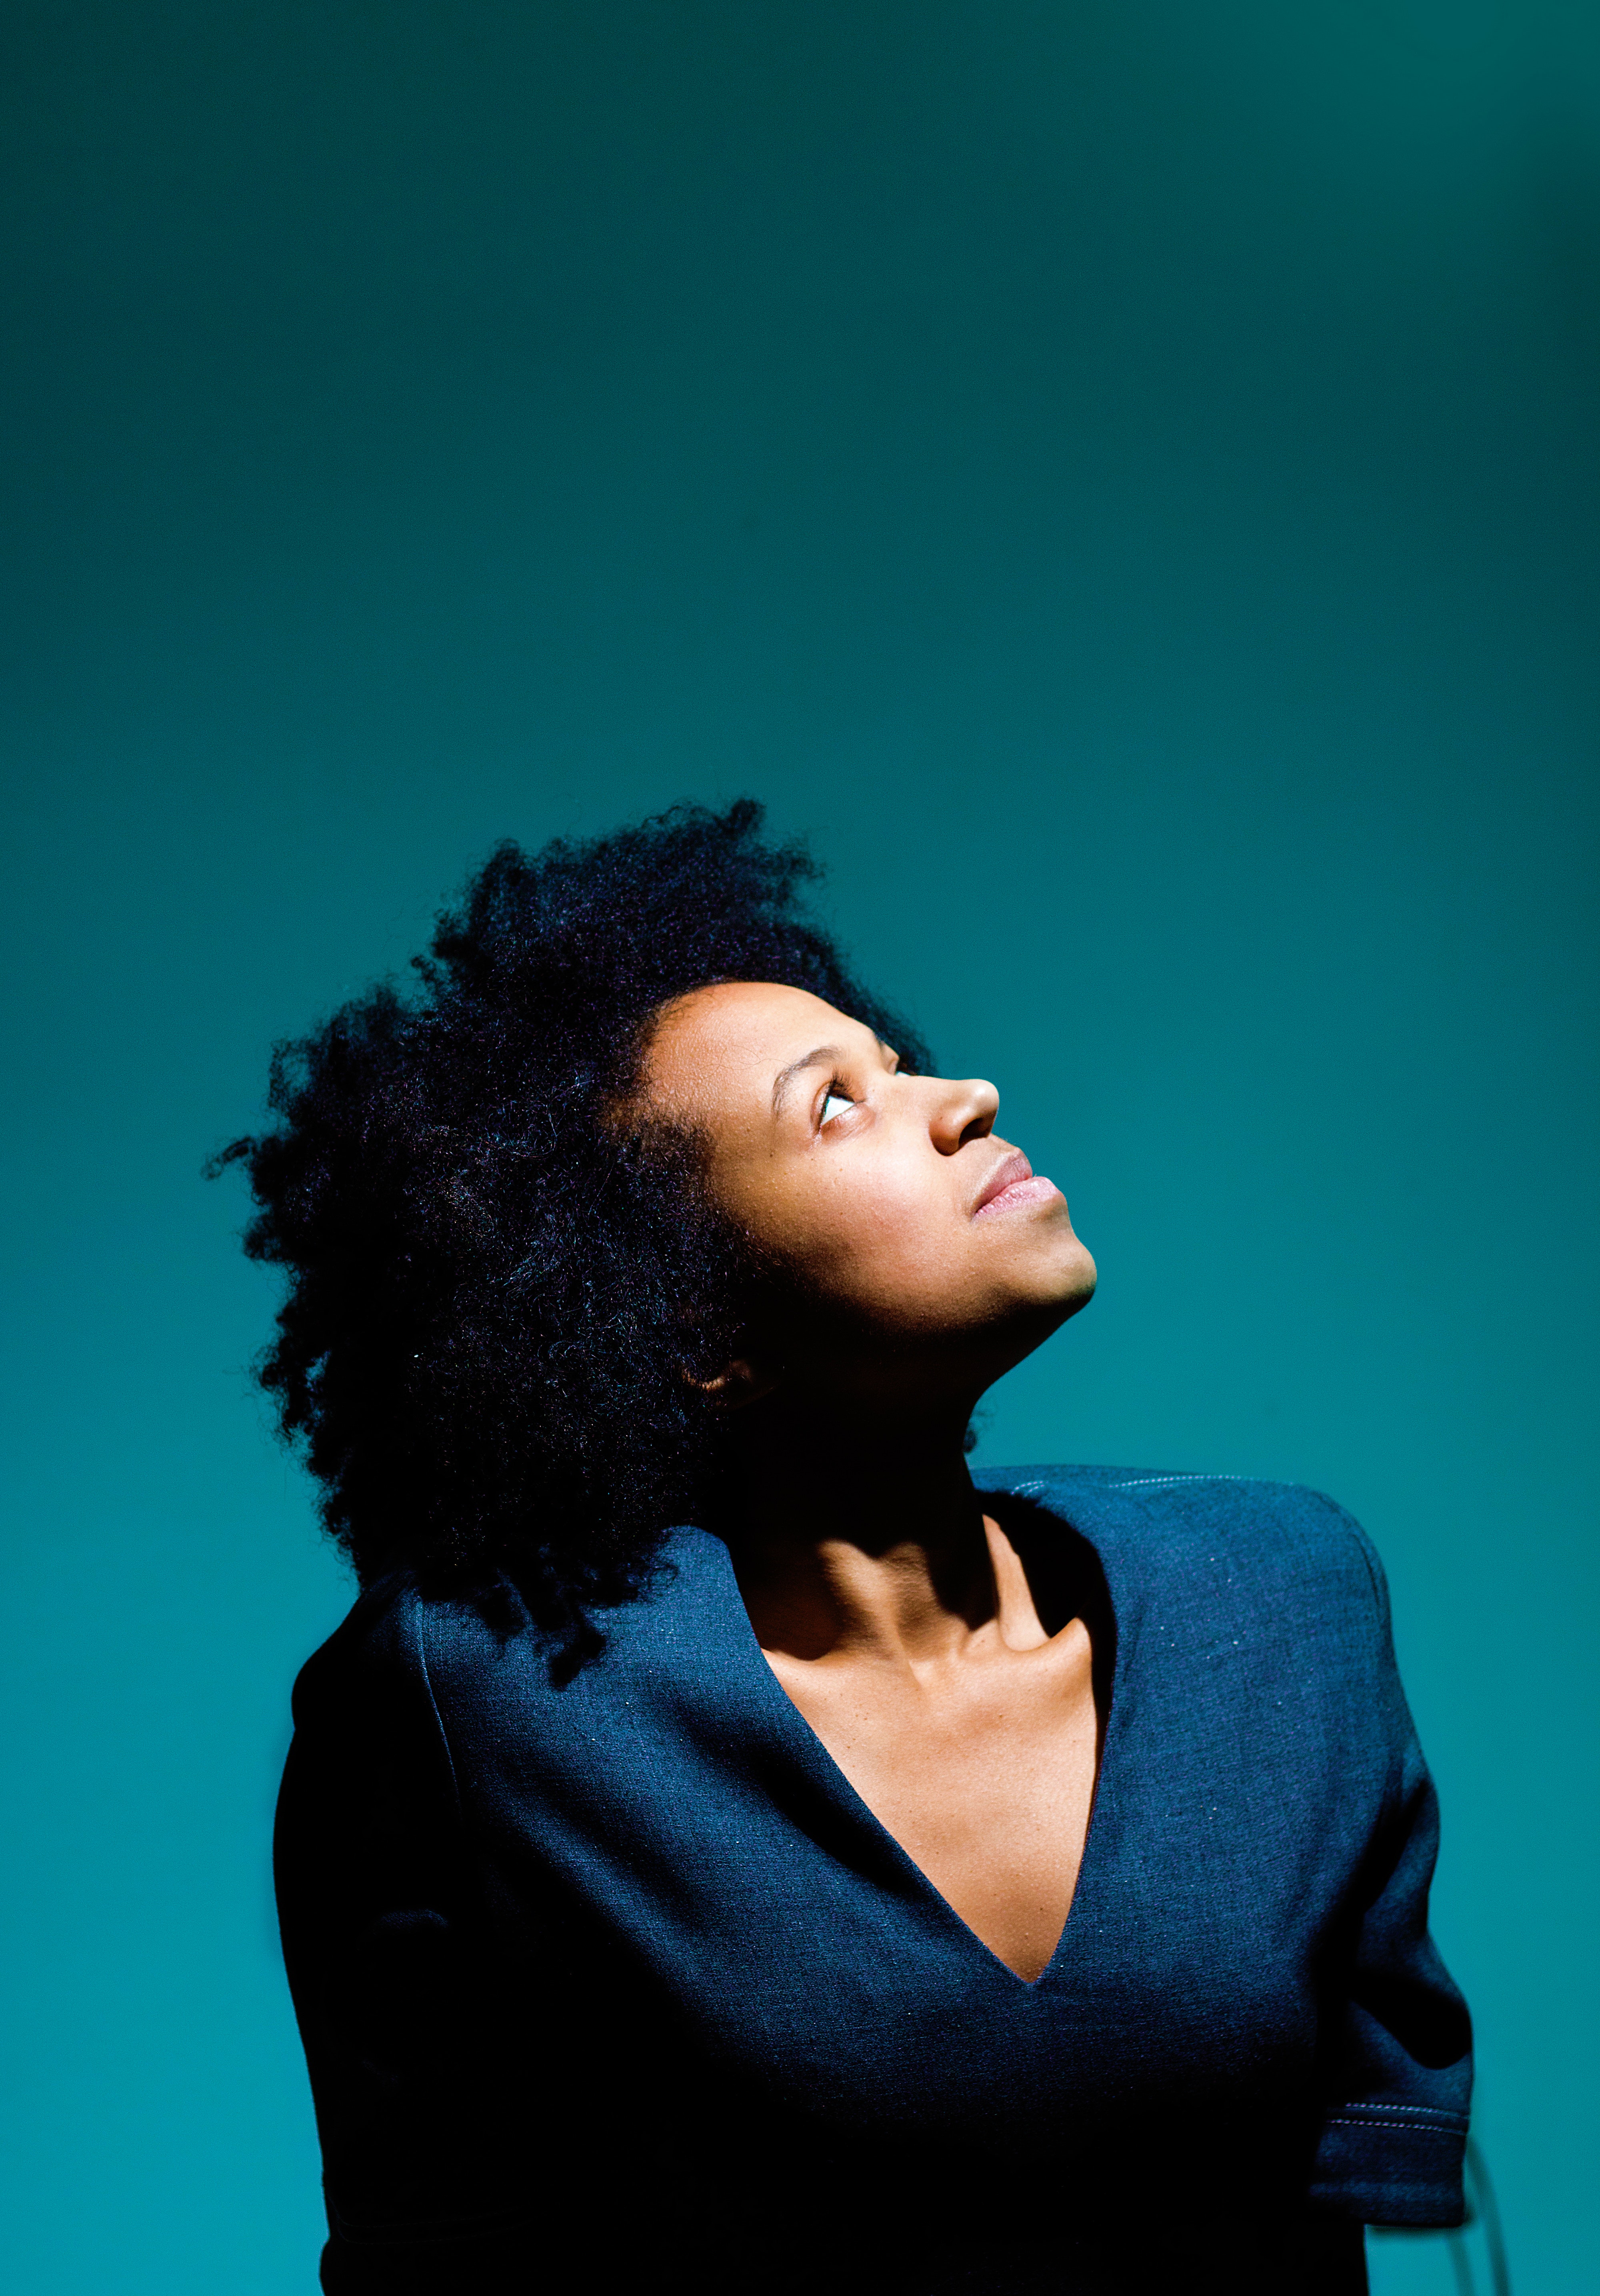
blue, hair, face, green, head, chin, hairstyle, turquoise, sky, human, eye, mouth, photography, portrait, black hair, portrait photography, flash photography, electric blue, facial hair